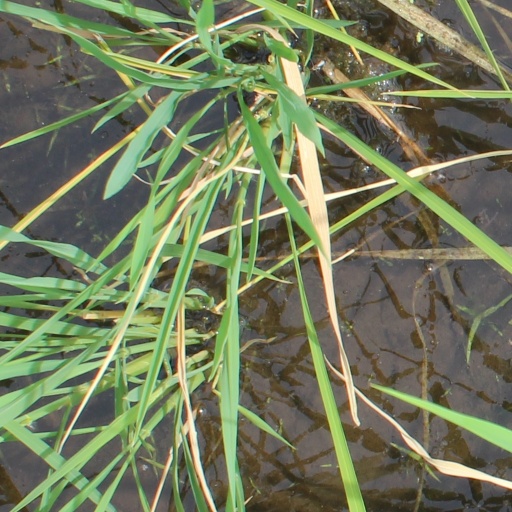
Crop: rice